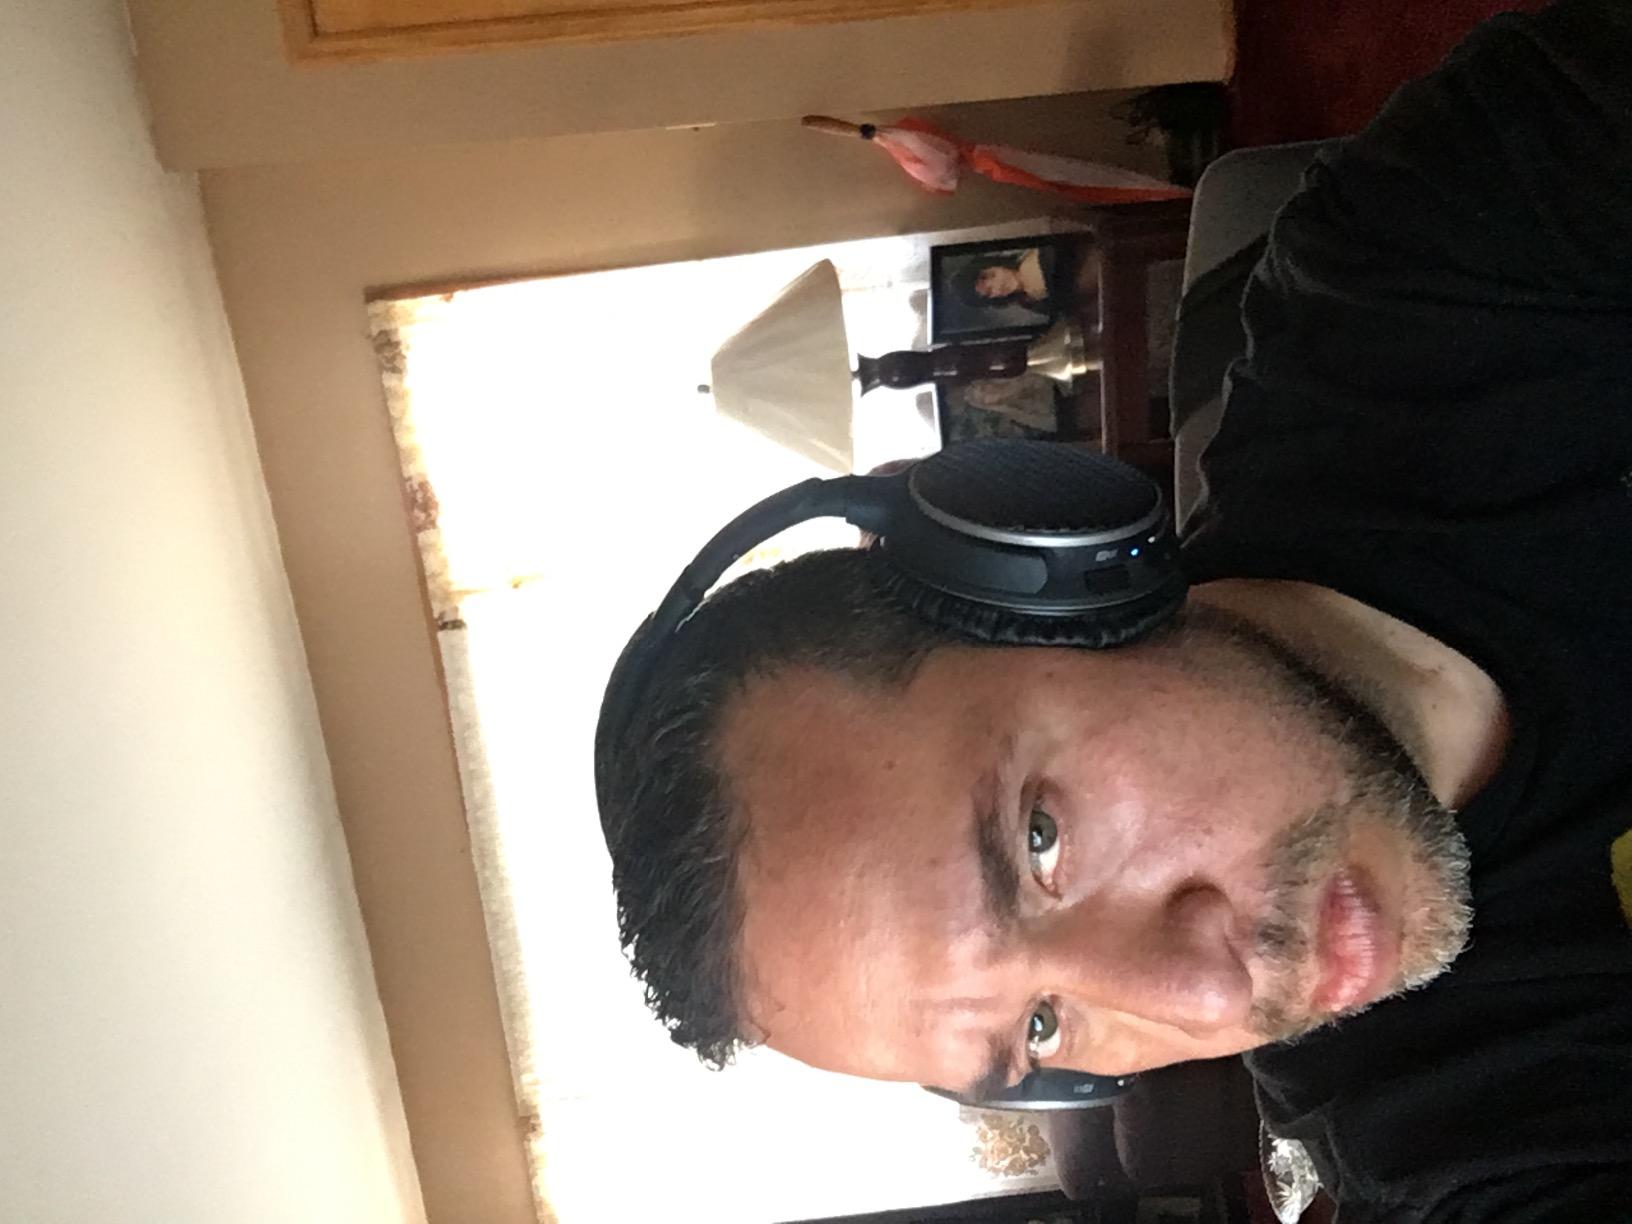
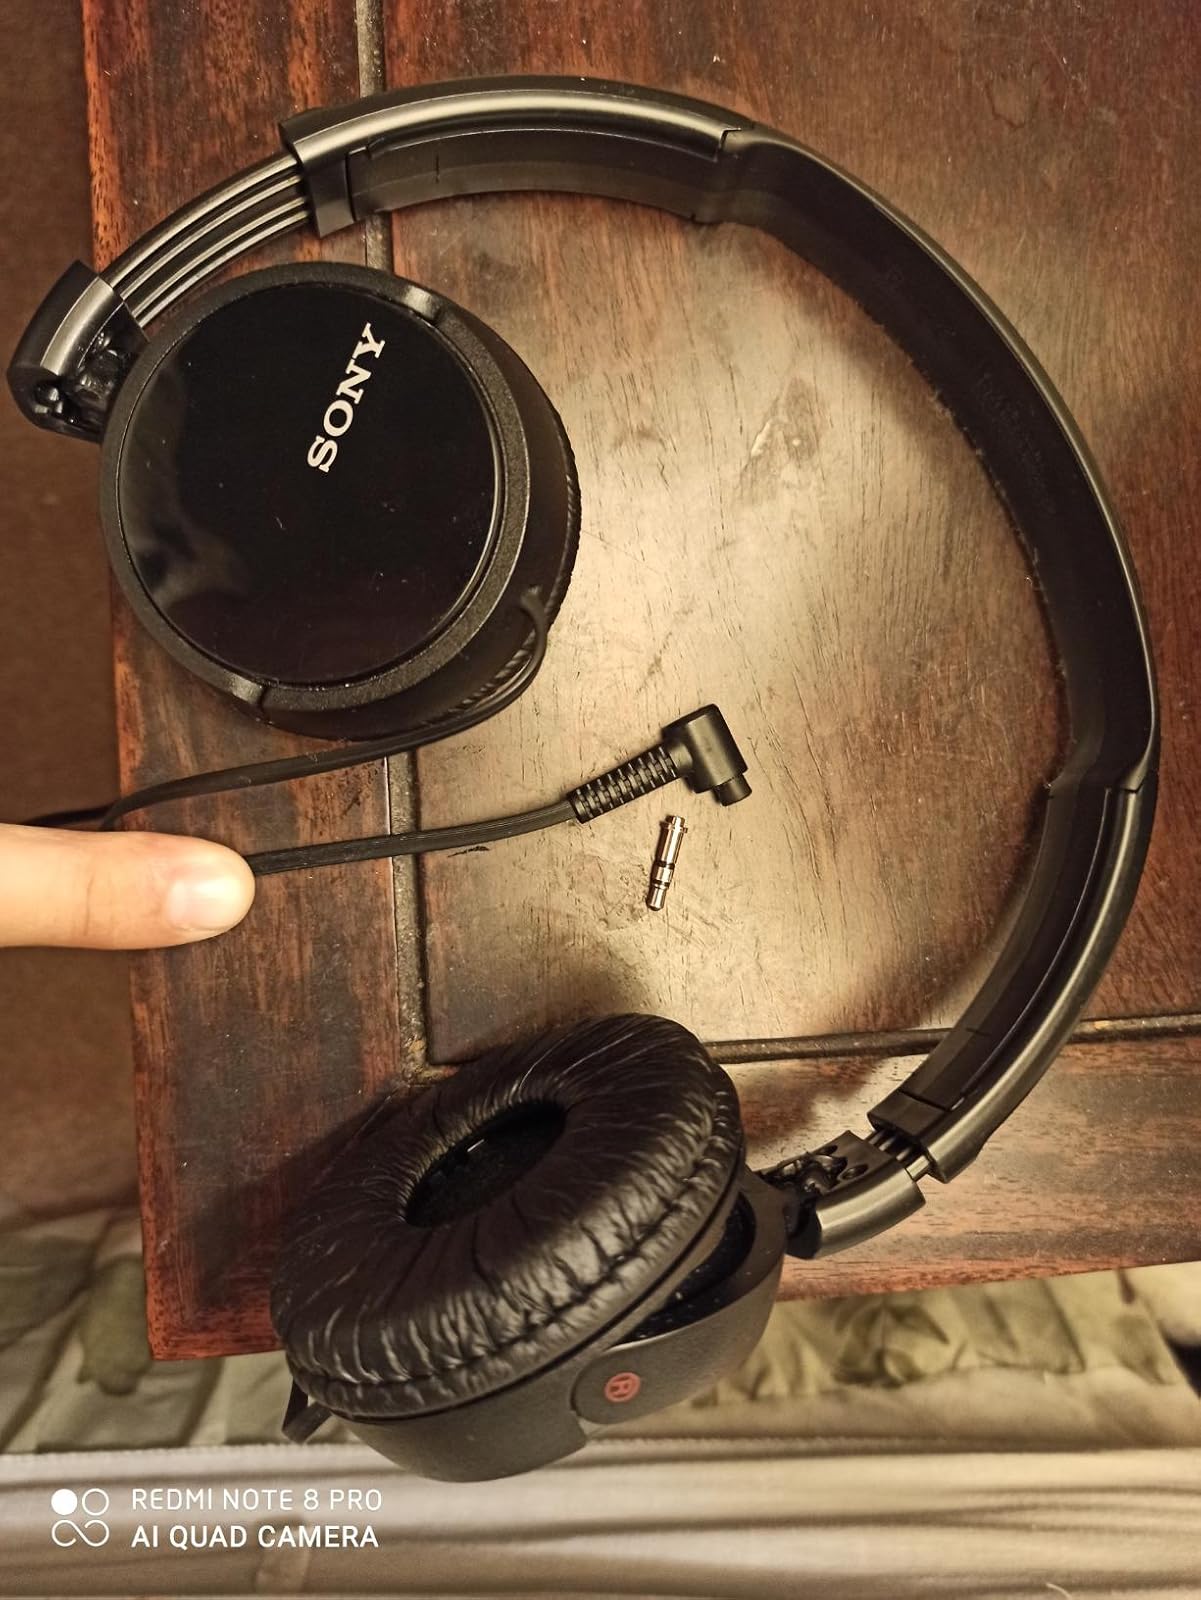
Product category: headphones
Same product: no